Black Duck Brook and Winterhouse, Newfoundland and Labrador

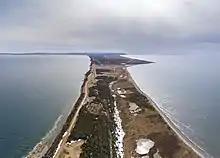
Black Duck Brook-Winterhouse aerial view

Black Duck Brook and Winterhouse is in Newfoundland within Subdivision E of Division No. 4.